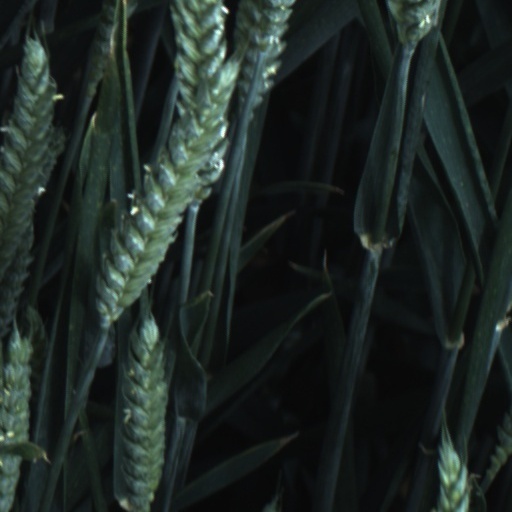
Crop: wheat